Answer in natural language. Is Window (marked A) behind beige armchair with rounded arms (marked B)? Choose between the following options: yes or no
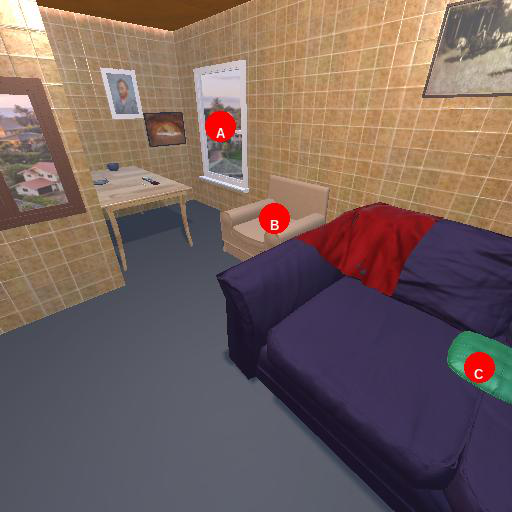
<answer>yes</answer>